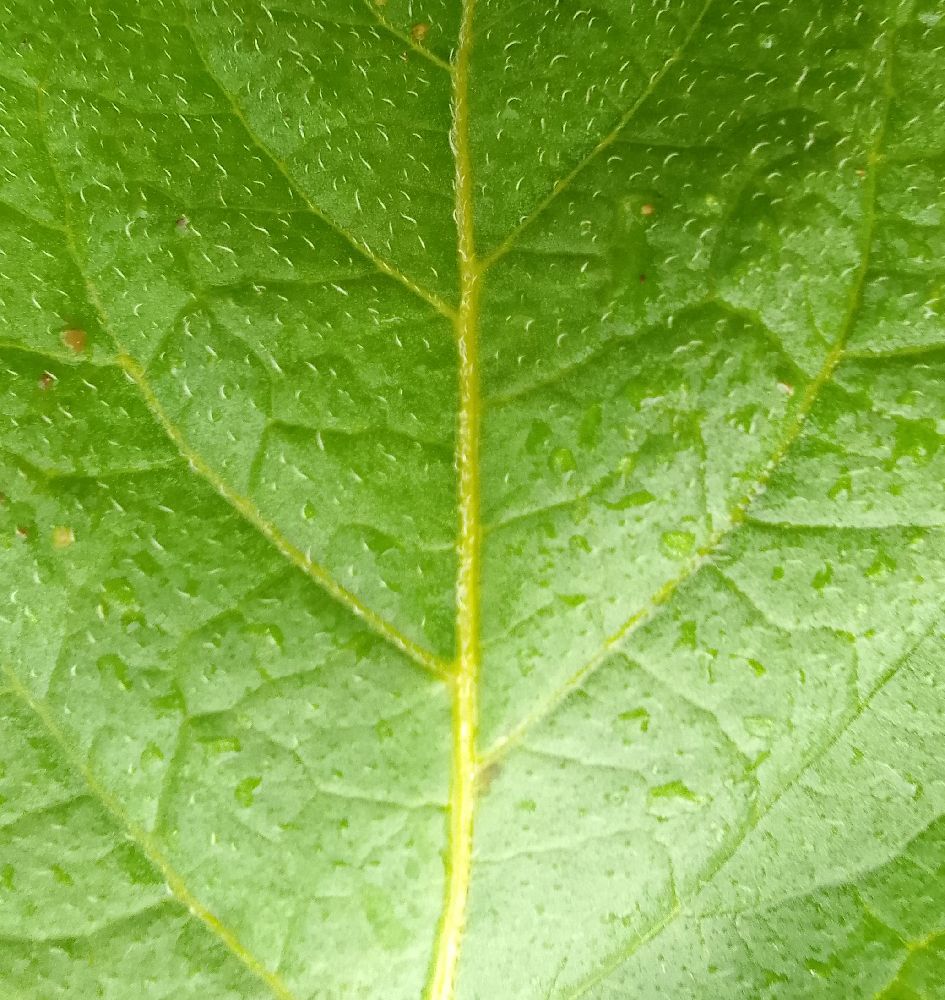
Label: Healthy